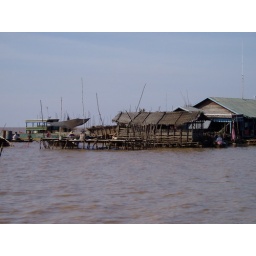
the largest fresh water lake in south east asia